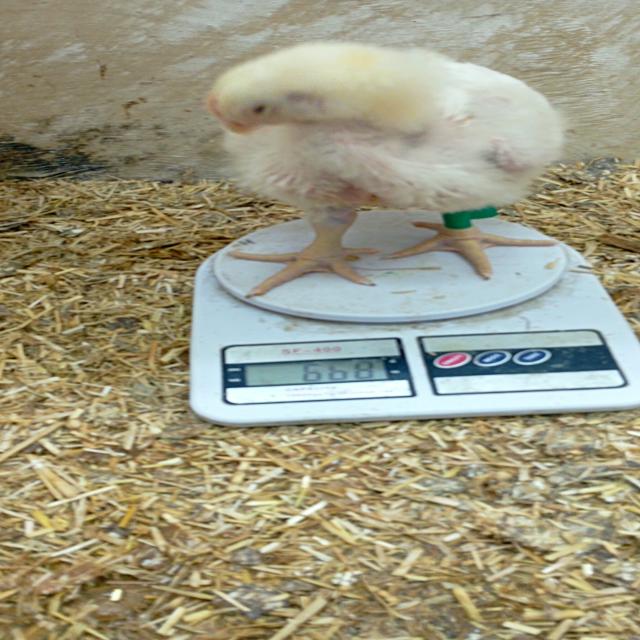
Weight: 668 g